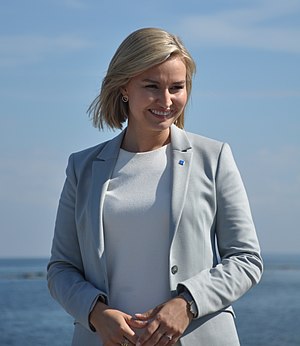
Ebba Busch Thor
Ebba Busch Thor, egentlig Ebba-Elisabeth Busch, tidligere Busch-Christensen, er en svensk politiker som repræsenterer Kristdemokraterna. Hun er siden 25. april 2015 partileder for Kristdemokraterna. Hun har tidligere været kommunalpolitiker i Uppsala kommun.